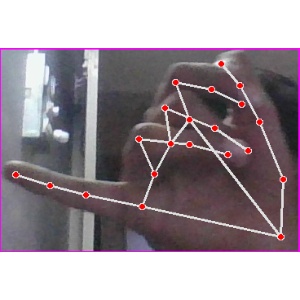
अक्षर: च